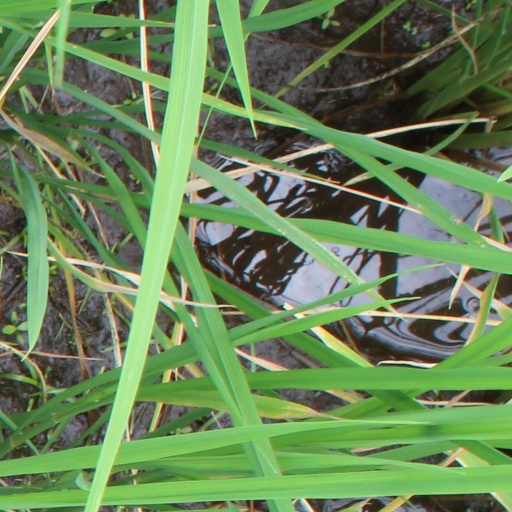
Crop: rice